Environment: real
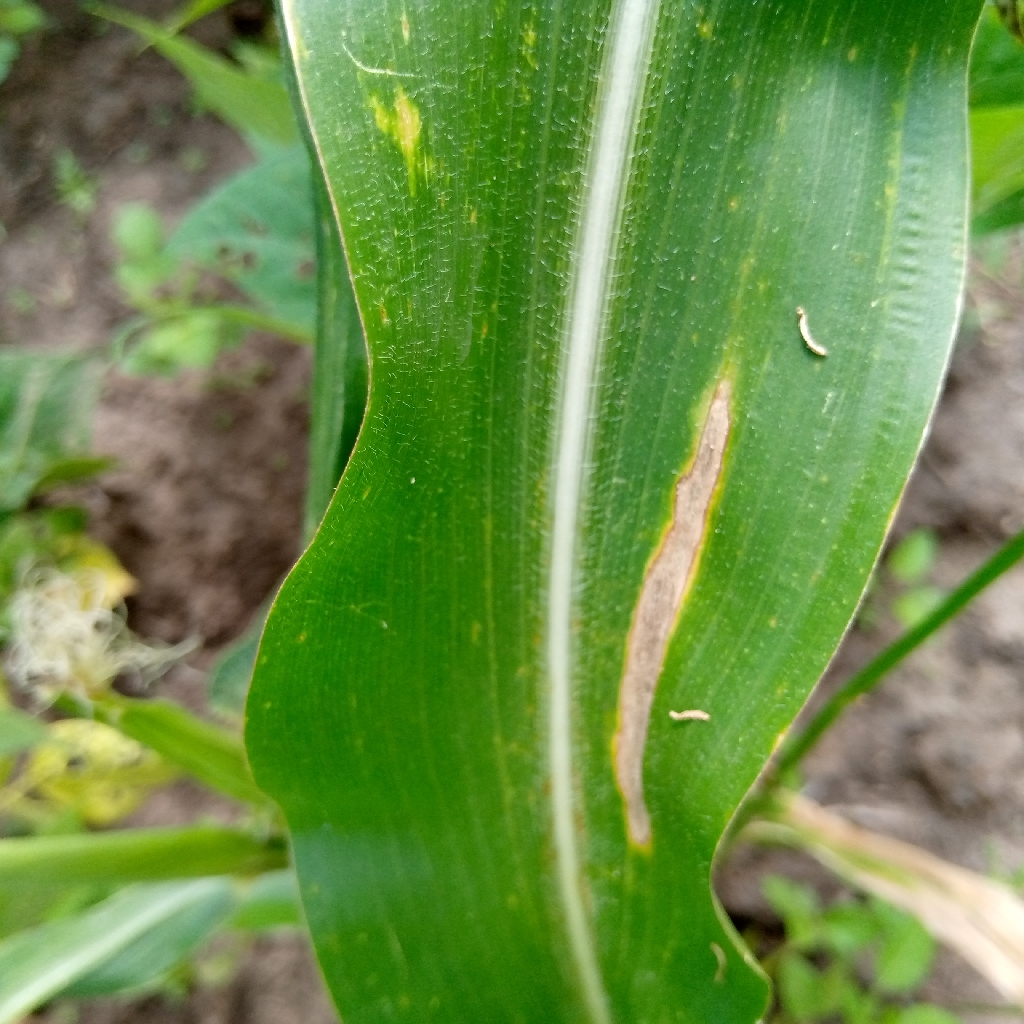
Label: northern_corn_leaf_blight